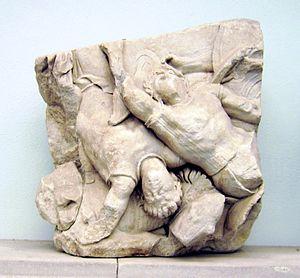
Le grand autel de Pergame, ou autel de Zeus à Pergame ou encore le Grand Autel, est un monument religieux élevé à l’époque hellénistique sur l’acropole de la ville de Pergame, sans doute au début du règne d’Eumène II. Ses frises monumentales, représentant une gigantomachie et l’histoire de Télèphe, constituent l’un des chefs-d’œuvre de la sculpture grecque antique et représentent l’apogée du « baroque hellénistique ». L’autel fit, à une époque, partie de la liste des merveilles du monde.